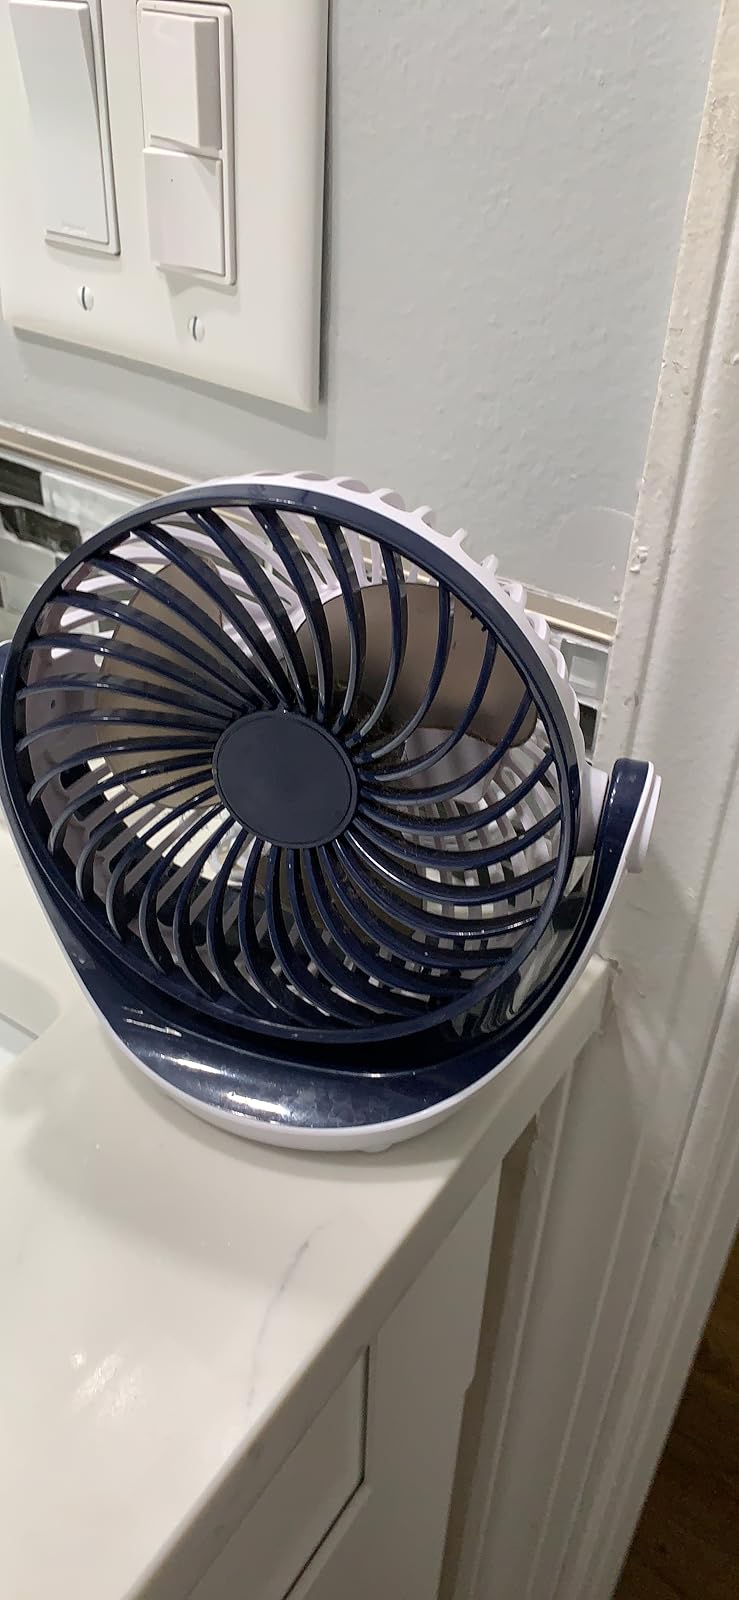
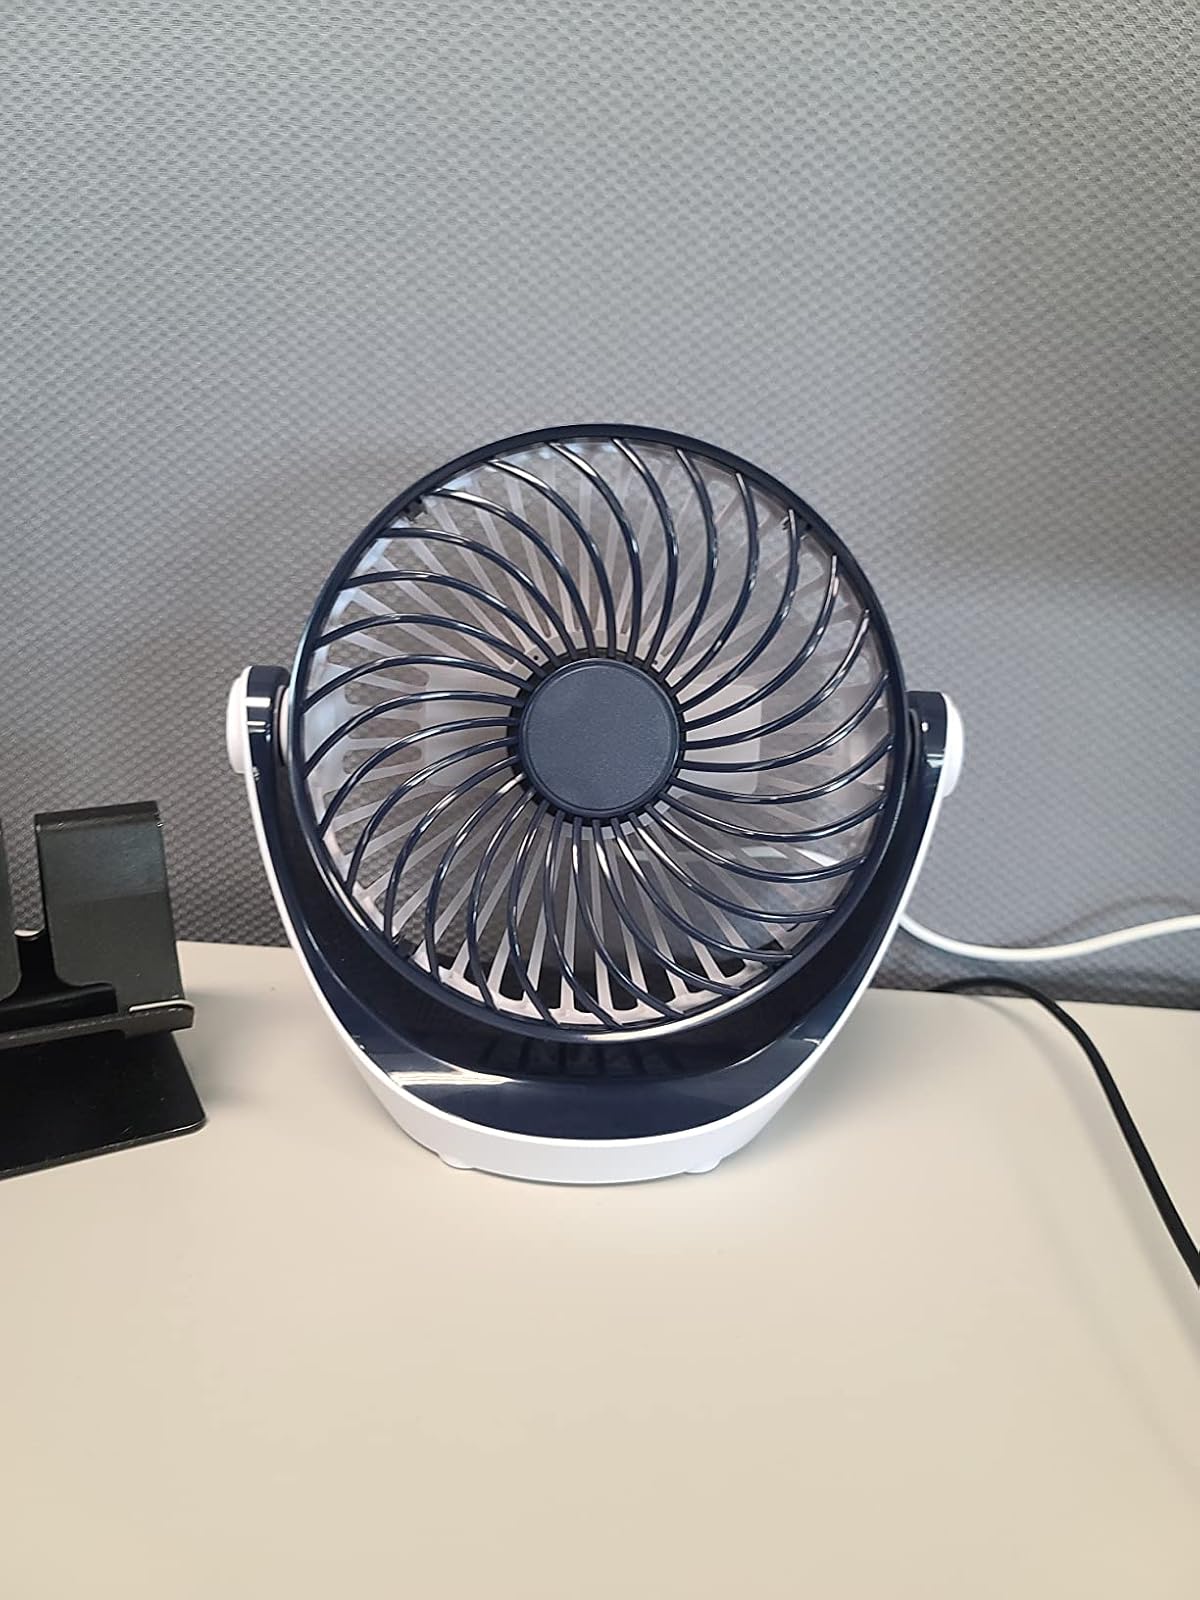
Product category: fan
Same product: yes